Rob Chudzinski

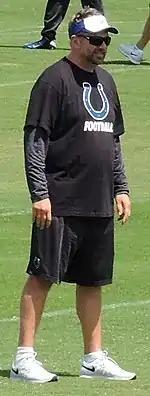
Chudzinski at the Colts training camp in 2015

On February 8, 2014, the Indianapolis Colts announced that they had hired Chudzinski as special assistant to the head coach Chuck Pagano. They had previously worked on the same staff at the University of Miami from 1995 to 2000 and with the Cleveland Browns in 2004.